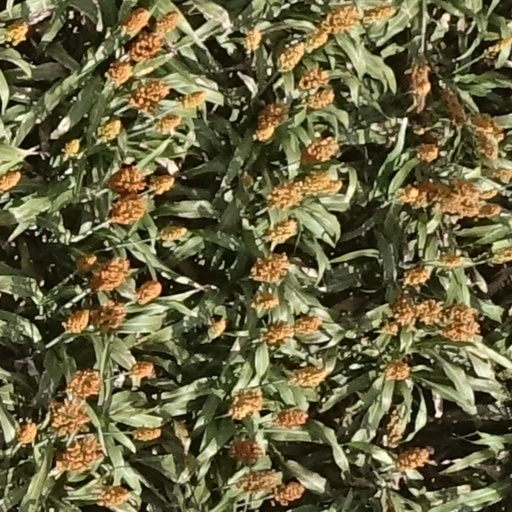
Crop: sorghum